Gustav Karpeles

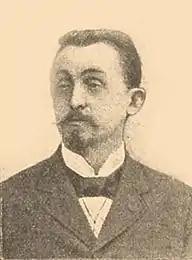

Gustav Karpeles (11 November 1848 in Ivanovice na Hané, Margraviate of Moravia – 21 July 1909 in Nauheim) was a German Jewish historian of literature and editor; son of Elijah Karpeles.